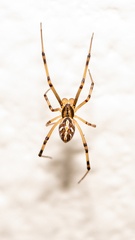
Species: Lactrodectus_hesperus